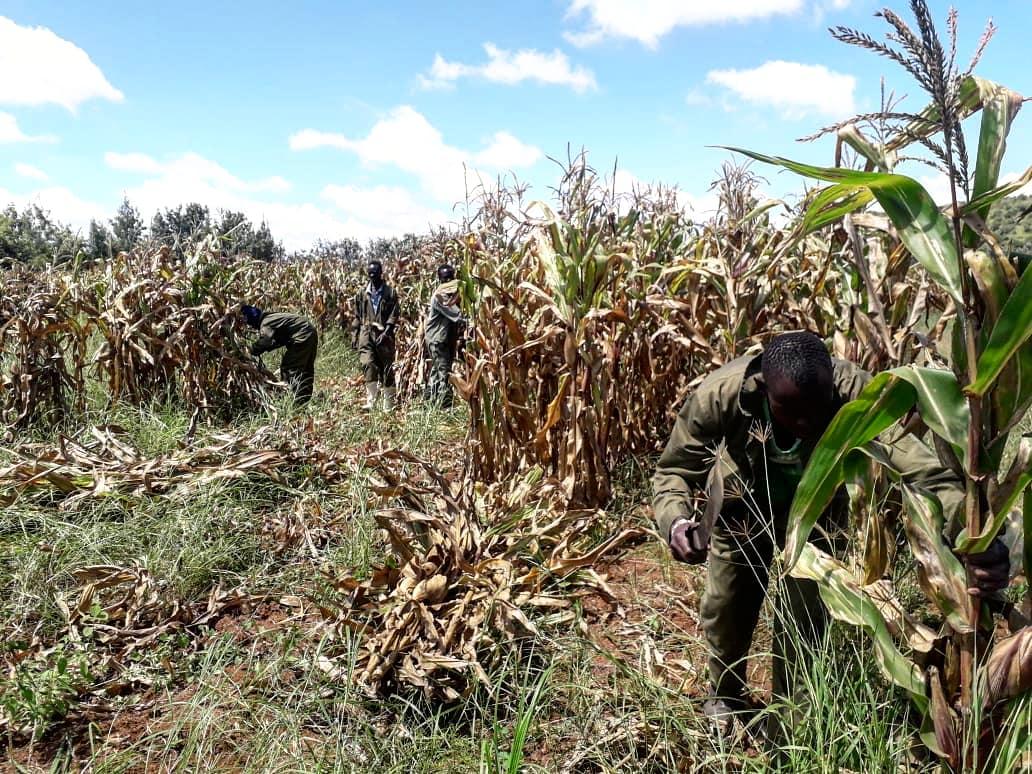
Jopo la wakulima waliovalia mavazi maalumu ya rangi ya kijani, waliopo katika eneo mfano wa shamba, lililopandwa mazao ya biashara aina ya mahindi, ikiashiria kuwa ni eneo linalotumika na wakulima kwa ajili ya kuzalisha mazao hayo.